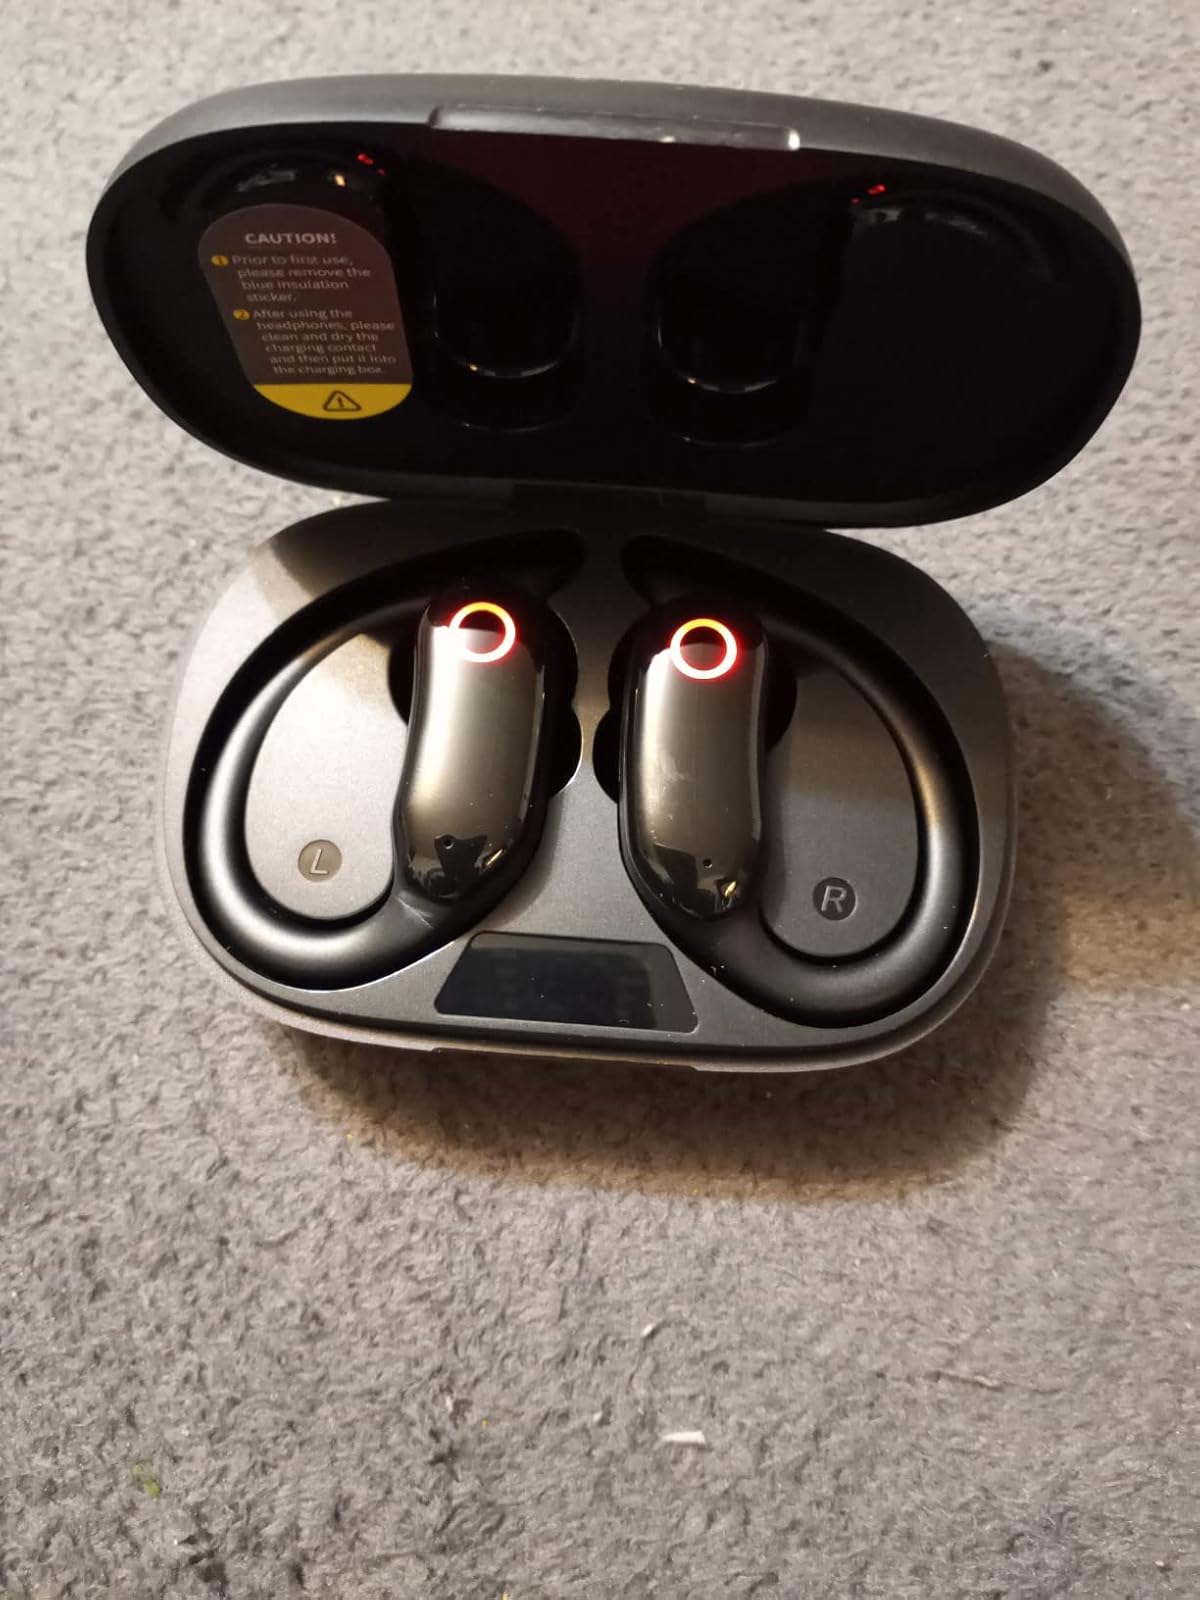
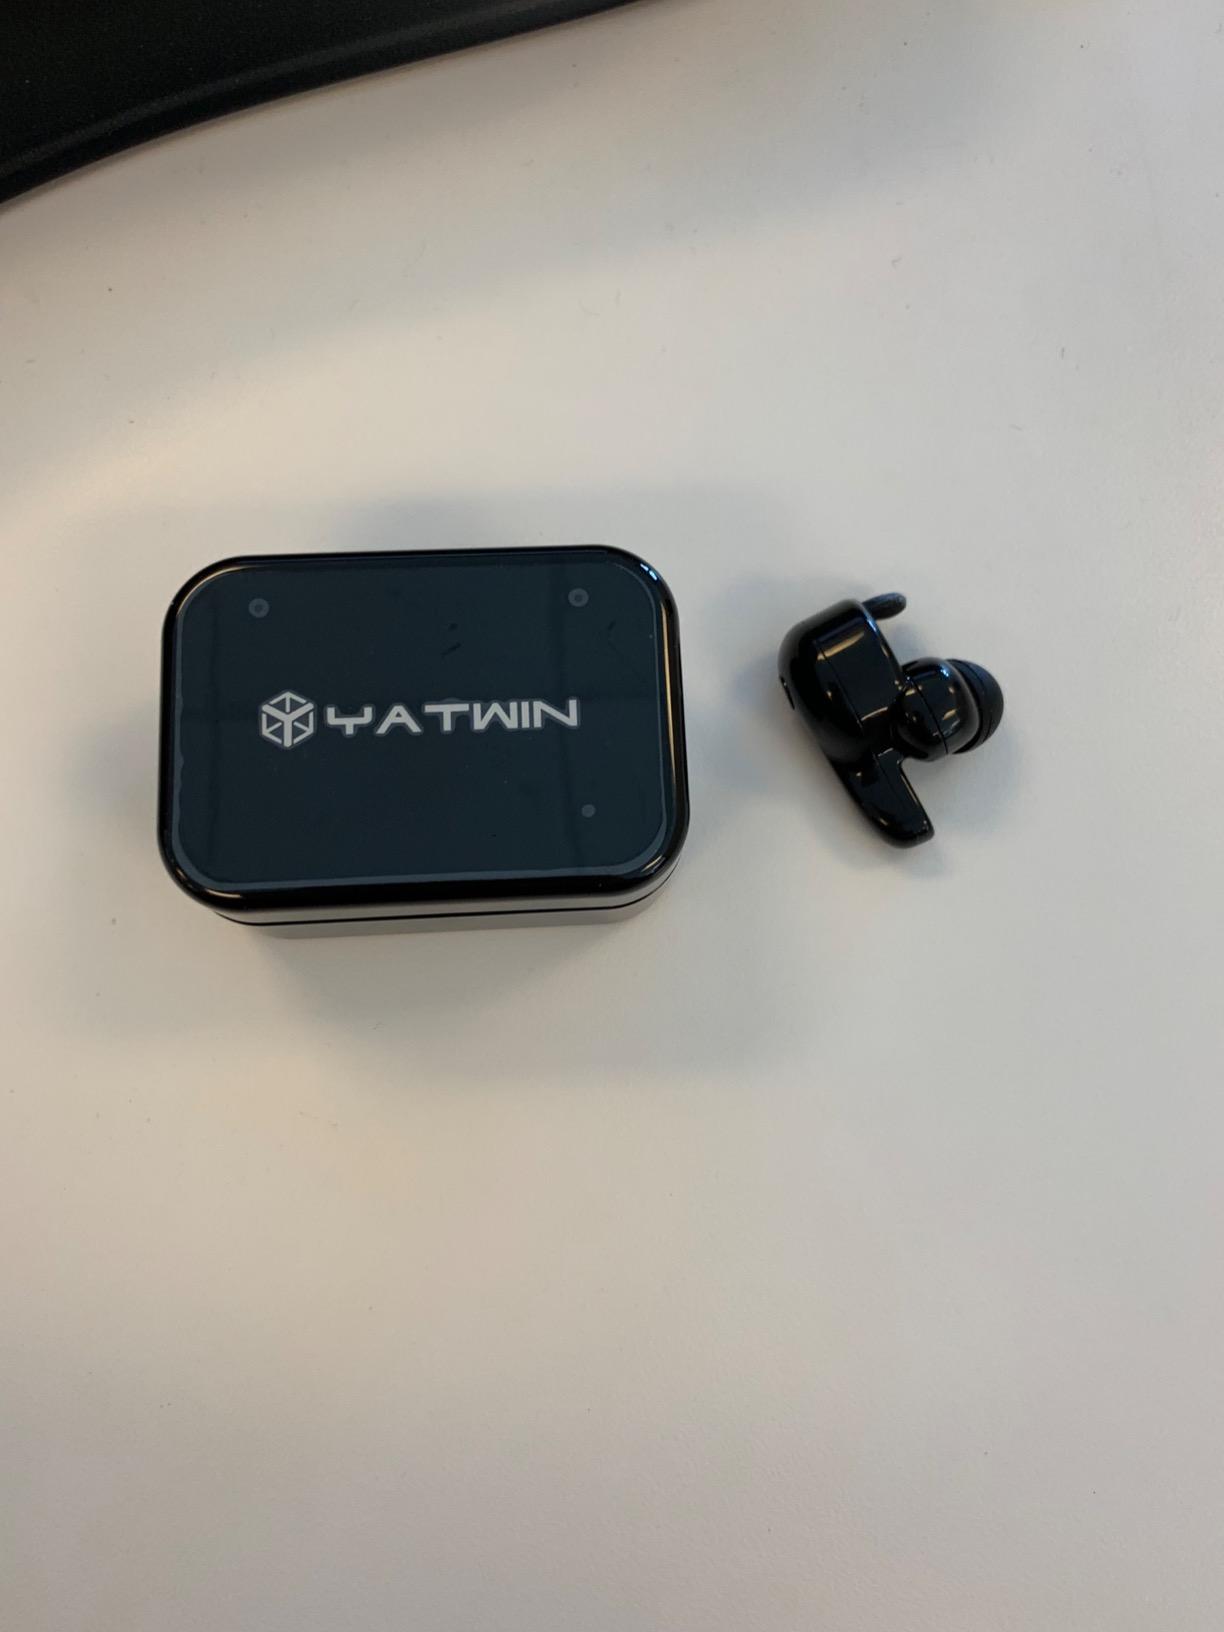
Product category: earbuds
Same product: no